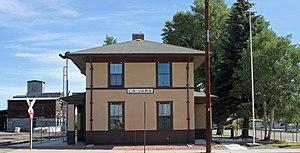
La Jara est une ville américaine située dans le comté de Conejos dans le Colorado.